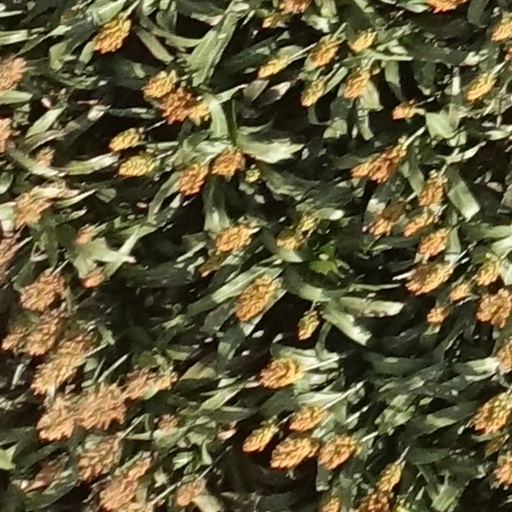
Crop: sorghum